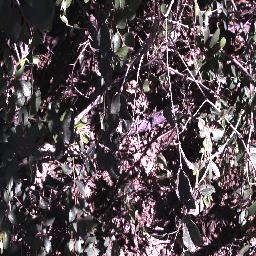
Label: chinee_apple